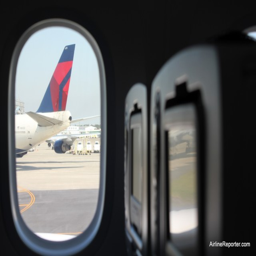
we are on our way .